Erving, Massachusetts

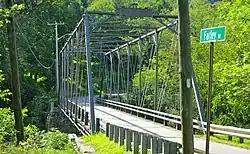
This single lane truss bridge spanning the Millers River was built in 1889 and is located a tenth of a mile south of Route 2 on Farley Road

The town is home to a number of topographic features popular among outdoor recreation enthusiasts. Erving State Forest has recreation and seasonal camping facilities. The Millers River is used for fishing and whitewater kayaking. Northfield Mountain hosts cross country ski trails, hiking trails, and rock climbing ascents, including the 114 mile (183 km) Metacomet-Monadnock Trail and the Farley Ledges rock climbing area.